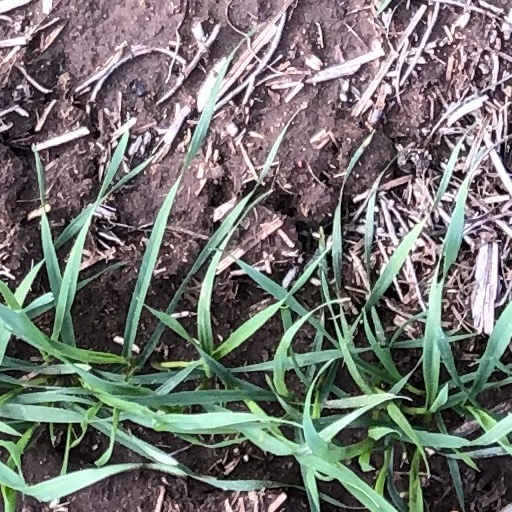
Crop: wheat